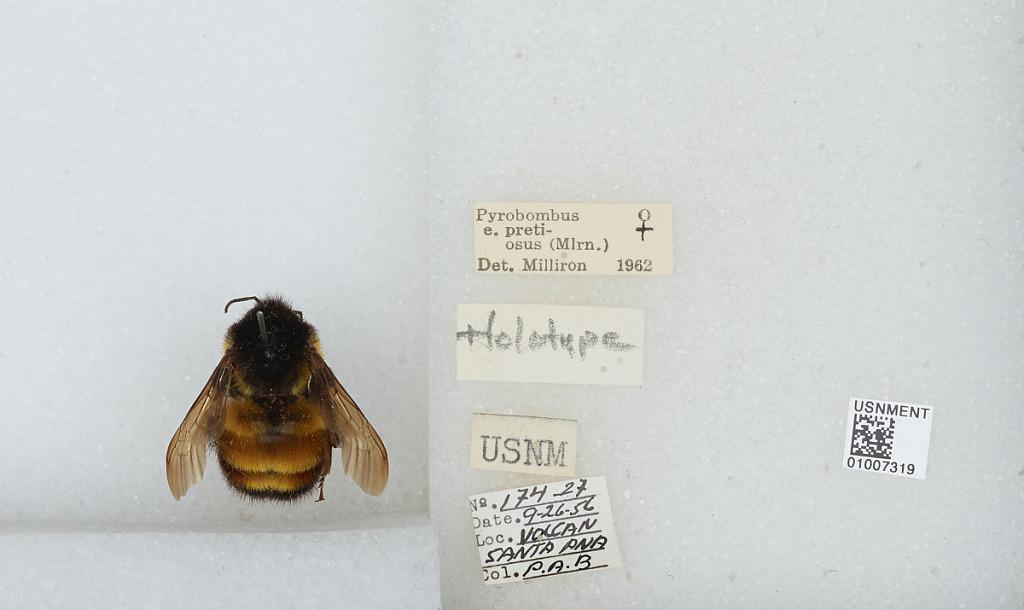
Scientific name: Bombus (Pyrobombus) ephippiatus (Say)
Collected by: P. B.
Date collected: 1956-9-26
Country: El Salvador
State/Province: Santa Ana
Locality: Santa Ana Volcano
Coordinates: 13.8531, -89.63
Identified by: Milliron